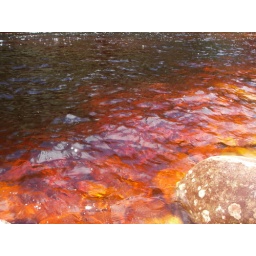
Shallow water of the Churrun River by the base of Angel Falls.The water color is the result of the sandstone.